BuzzFeed

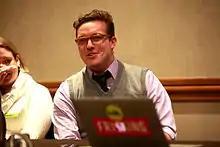
Benny Johnson was fired from BuzzFeed in July 2014 for plagiarism.

BuzzFeed has been accused of plagiarizing original content from competitors from the online and offline press. In June 2012, Gawker's Adrian Chen observed that one of BuzzFeed's most popular writers—Matt Stopera—frequently copied and pasted "chunks of text into lists without attribution." In March 2013, "The Atlantic Wire" also reported several "listicles" had apparently been copied from Reddit and other websites. In July 2014, BuzzFeed writer Benny Johnson was accused of multiple instances of plagiarism. Two anonymous Twitter users chronicled Johnson attributing work that was not his own, but "directly lift[ed] from other reporters, Wikipedia, and Yahoo! Answers", all without credit. BuzzFeed editor Ben Smith initially defended Johnson, calling him a "deeply original writer". Days later, Smith acknowledged that Johnson had plagiarized the work of others 40 times and announced that Johnson had been fired, apologizing to BuzzFeed readers. "Plagiarism, much less copying unchecked facts from Wikipedia or other sources, is an act of disrespect to the reader", Smith said. "We are deeply embarrassed and sorry to have misled you." In total, 41 instances of plagiarism were found and corrected. In 2016, claims surfaced of the YouTube channel BuzzFeedVideo stealing ideas and content from other creators.